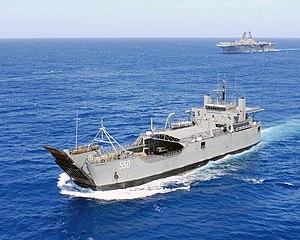
Voici la liste des navires actifs de la marine philippine en 2020.
Le BRP Bacolod City (LC-550) est le navire de tête de la classe Bacolod City de navires de soutien logistique de la marine philippine. Son sister-ship est le BRP Dagupan City mis en service en 1994. Il porte le nom de la ville de Bacolod, capitale de la province du Negros occidental.
La Classe Bacolod City est une classe de deux navires de soutien logistique en service actuellement dans la Marine philippine.